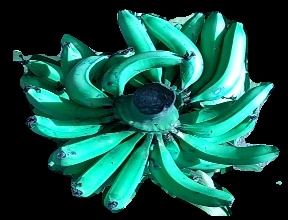
Variety: pachbale
Grade: grade3